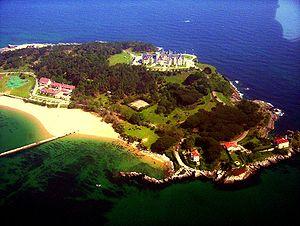
La presqu'île de la Magdalena est une presqu'île de 28 hectares située à l'entrée de la baie de Santander dans la ville de Santander, Cantabrie sur la côte nord de l'Espagne.
Le phare de la Cerda est un phare situé sur la presqu'île de la Magdalena, à l'entrée de la Baie de Santander, dans la province de Cantabrie en Espagne. Il tire son nom du fait qu'il est construit sur la zone de l'ancienne batterie Santa Cruz de la Cerda qui défendait l'accès du port sur cette zone.